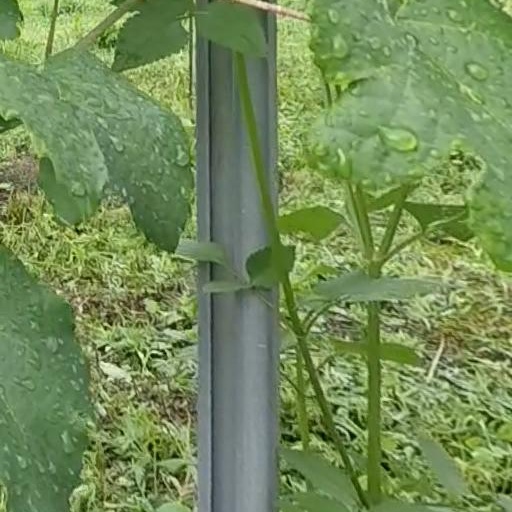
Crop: grape